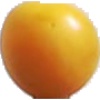
Label: Cherry Wax Yellow 1